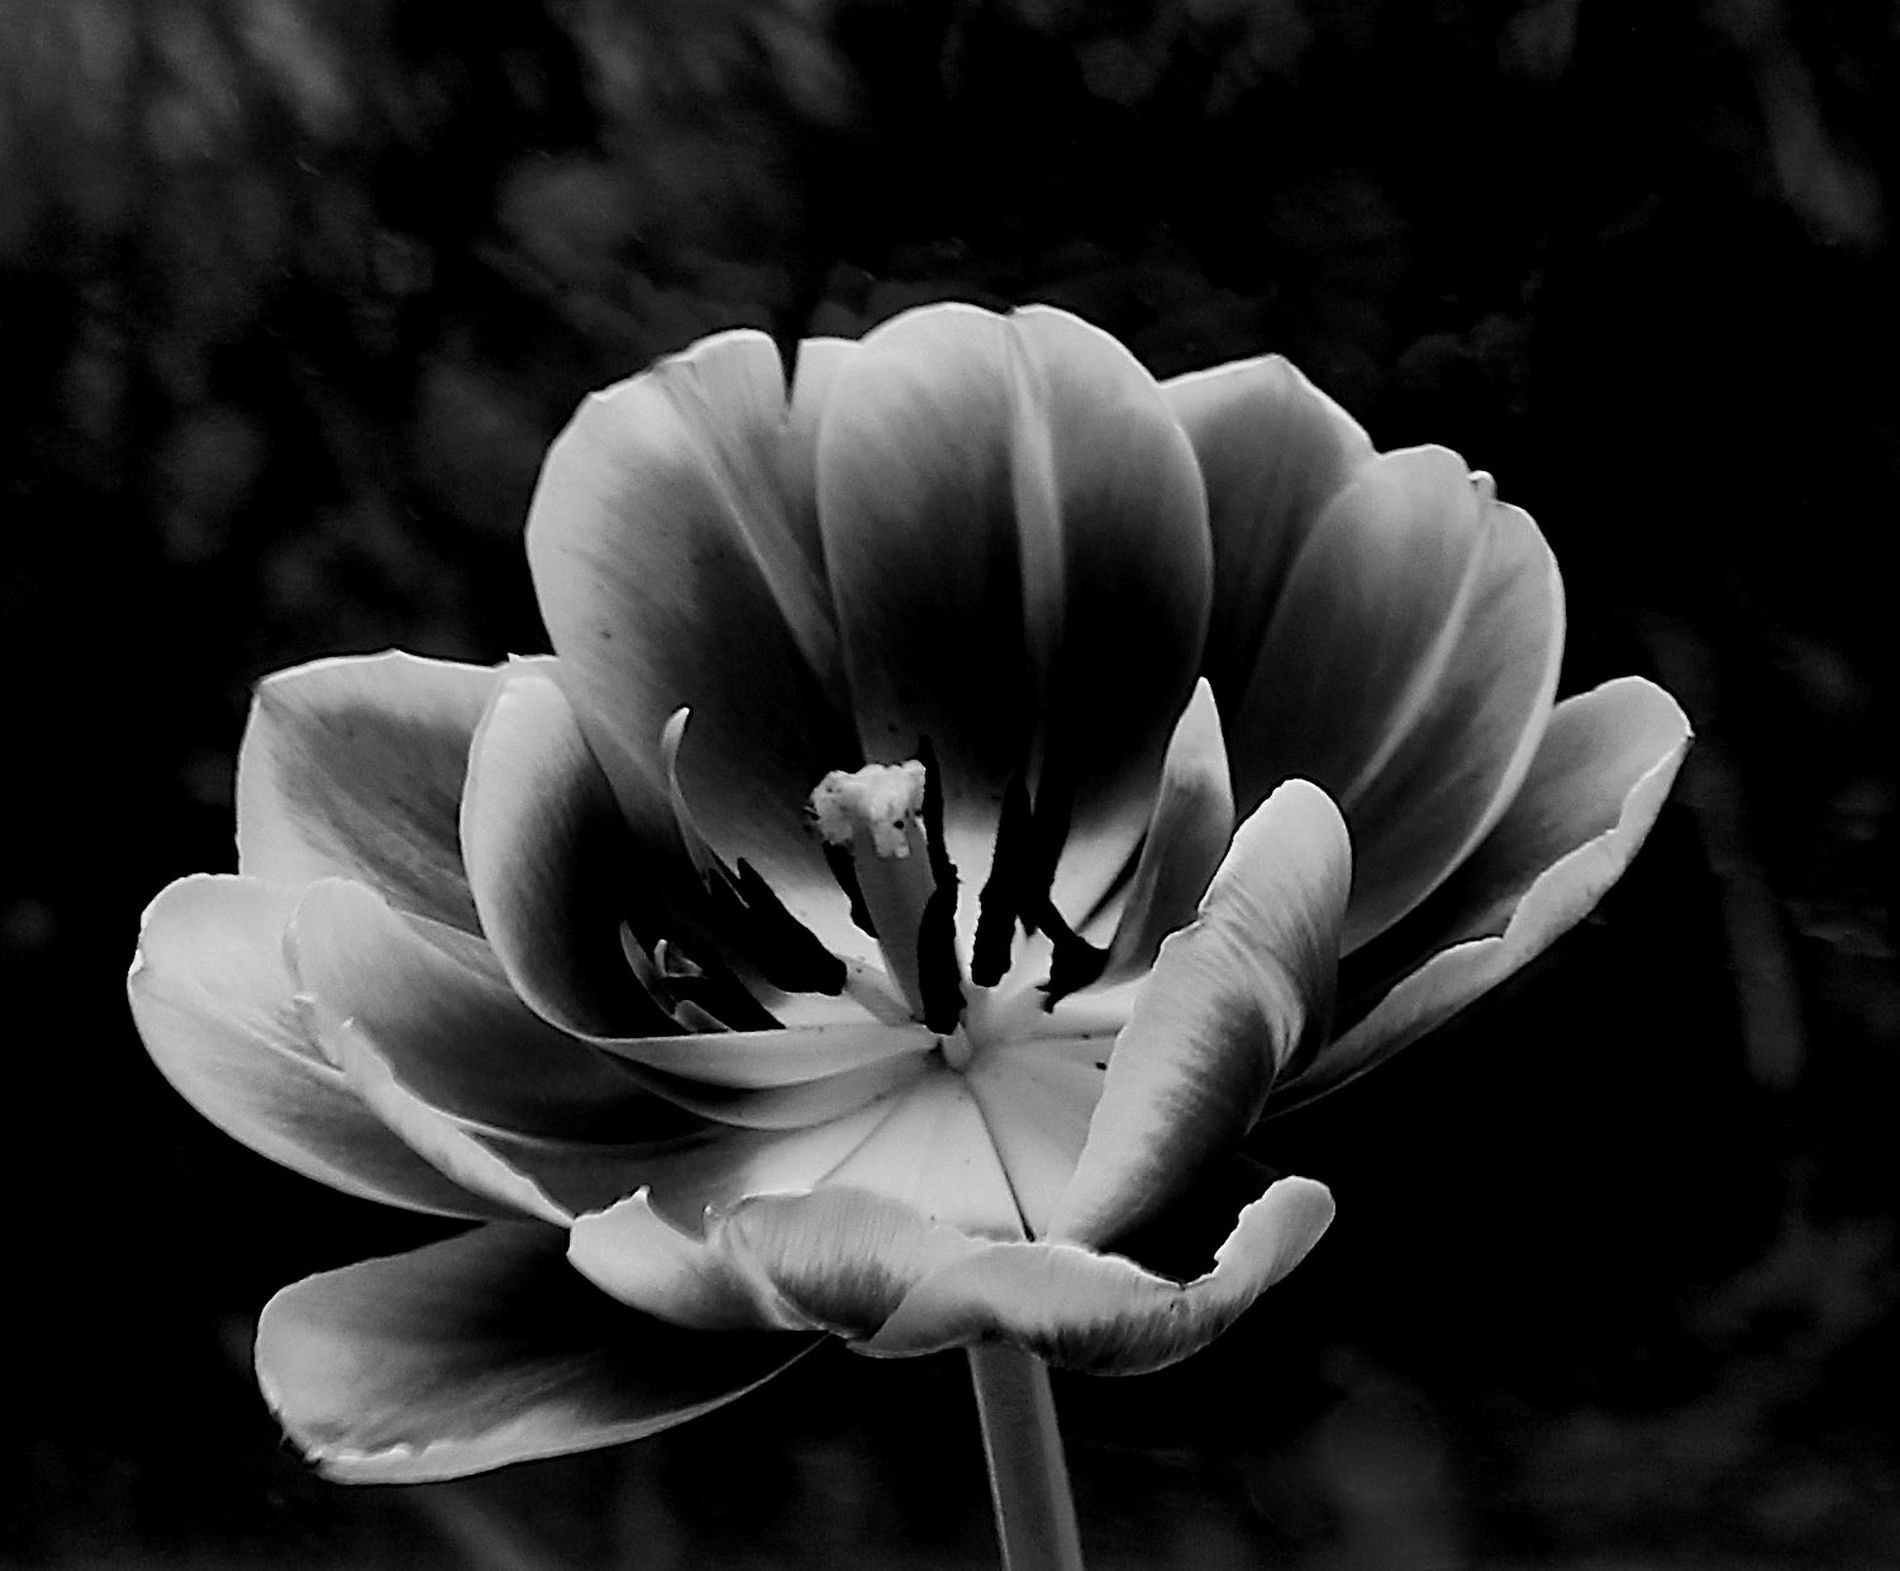
Ethereal Bloom in Monochrome
A close-up black and white photograph of a blooming flower, possibly a tulip. The petals are fully opened, revealing intricate details of the flower's reproductive structures, including the stamen and pistil.
The image captures a delicate flower in monochrome, highlighting the subtle interplay of light and shadow across its petals. The background is dark and out of focus, creating a sense of depth and isolating the flower as the main subject. The petals appear slightly curled at the edges, suggesting a state of full bloom.
Labels: Plant, Pollen, Flower, Petal, Geranium, Rose, Tulip, Animal, Bird, Anther
Camera: Canon Canon EOS 600D
Lens: Canon EF-S 18-55mm f/3.5-5.6 IS II, Canon EF-S 18-55mm f/3.5-5.6 IS II
Aperture: F4
Exposure: 1/100 sec
ISO: 100
Focal length: 18.0 mm